Birds' Head Haggadah

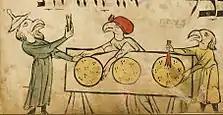
(L. to r.) A Jewish man, woman, and child shape and prick holes in handmade matzos in preparation for baking

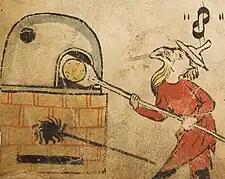
Detail of a bird-headed Jewish man placing matzo in an oven

The manuscript contains two full-page miniatures. The first, placed at the beginning, depicts a husband and wife seated at their Seder table. The second, appearing at the end of the Haggadah, depicts a vision of a rebuilt Jerusalem in the messianic era.